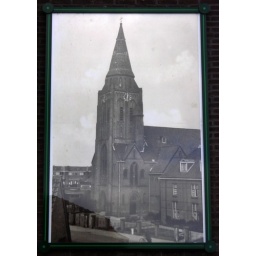
Church demolished in 1977. On the wall of the new building on this place there is a picture of the church.